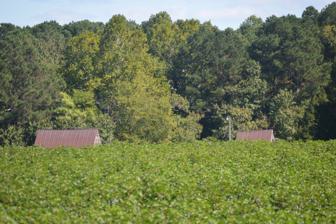
Building: Walnut Valley (Highgate, Virginia)
Country: United States of America
Year built: 1770
Historic house in Virginia, United States United States historic place Walnut Valley U.S. National Register of Historic Places Virginia Landmarks Register Fields and buildings at the site Show map of Virginia Show map of the United States Location Southeastern corner of Highgate and Chippokes Farm Rds, near Highgate, Virginia Coordinates 37°07′15″N 76°44′33″W / 37.12083°N 76.74250°W / 37.12083; -76.74250 Area 262.91 acres (106.40 ha) Built c. 1770 ( 1770 ) , 1816 Architectural style Postmedieval English, Federal NRHP reference No. 13000649 VLR No. 090-0023 Significant dates Added to NRHP August 27, 2013 Designated VLR June 19, 2013 The circa 1770 Walnut Valley House, likely built by Robert Jones. Walnut Valley is a historic plantation house and archaeological site located near Highgate , Surry County, Virginia . The property includes a plantation house (c. 1770), a frame slave quarter (1816), a frame kitchen (1816), seven contributing 19th- and 20th-century agricultural and domestic outbuildings and structures, and an archaeological site. The house is a 1 + 1 ⁄ 2 -story, four-bay, double-pile, side-gabled frame house on a brick foundation. It measures 40 feet, 4 inches, by 30 feet, 5 inches and features Federal style decorative elements. The one-story, two-bay frame slave quarter measures 14 feet by 16 feet, and is clad in weatherboard.  The contributing outbuildings include a late-19th century storehouse and a granary, well house, silo , and three chicken houses.  The property was conveyed to the Commonwealth of Virginia for the Virginia Department of Conservation and Recreation on January 14, 2004. It is now contained within Chippokes Plantation State Park . It was listed on the National Register of Historic Places in 2013. History Walnut Valley Plantation was established in 1636 when William Newsum, Jr. was granted 550 acres of land in Surry County, Virginia. Newsum was an English colonist who had paid for eleven other colonists to travel to Virginia, a practice which carried the promise of land from the English Crown. For each person whose passage was paid, the colonist who paid for it would receive 50 acres of land. Out of the eleven people Newsum brought to Virginia, he is known to have married three (possibly four) of them. These women were Penelope Ramsey, Sarah Fisher, Elizabeth Wilson, and Gertrude. Gertrude was Newsum's final wife, outliving him. Newsum may have left Walnut Valley to William Batte, a non-relative, in order to pay off debts. Batte sold the plantation to Ralph Jones in 1657. An unrelated Jones, James Jones, had come to own Walnut Valley by 1704. The house was built by James' son or grandson, both named Richard Jones, around 1770. In 1806, Richard Jones, Jr. died without heir, and instead left the plantation to his unrelated overseer, William Jones. William, by a strange coincidence, was a distant relative of William Batte, and would own Walnut Valley for the next three decades. The 1810 census recorded fourteen enslaved individuals at Walnut Valley Plantation. The remaining slave quarter and detached kitchen were added by William Jones in 1816, during a period of growth for the farm. Jones' operation included oxen, mules, cows, sheep, pigs, chickens, ducks, and turkeys. The surrounding fields were planted in cotton, corn, and peas, and cordwood provided late-season income. Like many plantations in Surry County, Walnut Valley also produced peach and apple brandy , and featured orchards, a cider press , apple mill, and distillery . Under Jones' management, Walnut Valley exploded in productivity, due in large part to the enslaved labor force he maintained. By Jones' death in 1833, thirty enslaved workers toiled on his plantation. Jones' son, Bolling Green Jones, inherited the plantation, as well as guardianship of his two younger siblings, William C. and Minerva. Their mother, Ann, had passed away sometime in the decade previous. Bolling Jones continued his father's agricultural practices, notably amending the soil with lime in the form of marl from nearby fossil deposits. This improved crop yield by 25-100%, making Bolling Jones a wealthy man. He added seven more enslaved laborers to his workforce, valued at over $20,000 (~$518,093 in 2023) when Bolling died in 1855. Bolling Jones' widow, Henrietta Edwards Jones, was left in control of Walnut Valley, with the provision that after her death the property would be conveyed to Bolling's two younger siblings. Minerva and William, however, felt that if they waited out the rest of their sister-in-law's natural life, their inheritance would depreciate . For this reason, the two petitioned the court of Surry County to allow them to take ownership of Henrietta's property, and in 1858 they were successful. Minerva and her husband, Blair Pegram, bought out William's share, and the Pegrams took up residence at Walnut Valley. Nothing is known of what became of Henrietta Jones. The Pegrams experienced the Civil War while living at Walnut Valley. Despite this, archaeological evidence found during renovations in 2017 indicates that they were still able to purchase new dishes and furniture during the war years. After the war, the Pegrams' wealth, largely tied up in human chattel , drastically decreased. The fact that Blair Pegram had paid for his share of the house using Confederate currency caused legal issues well into the 1880s. Sometime between 1865 and 1870, the east chimney caught fire and fell away from the house. The Pegrams extended the house five feet and replaced the original chimney with a haphazardly-constructed, small, square chimney intended for use with a coal stove. By 1904, maintaining Walnut Valley had become too much of a financial strain, and Minerva Pegram leased the property to a tenant farmer named George Washington Mitchell. Mitchell, his wife Francis, and their descendants continued to occupy Walnut Valley through many changes in ownership. In 1916, Minerva Pegram died, leaving the property to her daughters, May Jones and Carrie Warren. By 1920, both women had passed away, leaving ownership of Walnut Valley to Carrie's son, Walker Pegram Warren. Warren and his wife, Violet, also owned neighboring Bacon's Castle and resided in Smithfield, Virginia . During their ownership, Walnut Valley's main products were peanuts and hogs. Three generations of the Mitchell family farmed and lived at Walnut Valley during the Warrens' half-century of ownership. When the Warrens died with no heirs in a car accident in 1972, Walnut Valley was sold at auction. W.W. Reasor of the Reasor Corporation, a Virginia Beach development company, bought the plantation. Despite rumored plans to construct houses on the parcel, Reasor continued to lease the land to the Mitchells until his death in 1999. His widow, Lucy Reasor, donated Walnut Valley Plantation to the State of Virginia in 2004, when it joined Chippokes Plantation State Park , with which it had shared a border. Descendants of the Mitchell family continued to farm the land until 2016. The 1816 Walnut Valley slave quarter, one of the oldest remaining slave quarters in Virginia. Today, Walnut Valley Plantation and its two 1816 outbuildings (the slave quarter and the detached kitchen) have been carefully restored. The Walnut Valley House is now overnight accommodations available for rental through the park. It is fully accessible for persons with disabilities, as are the restored outbuildings. References